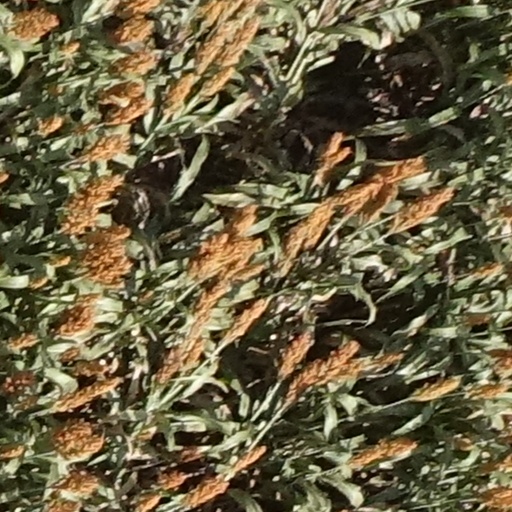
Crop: sorghum